2013 Green Bay Packers–Dallas Cowboys game

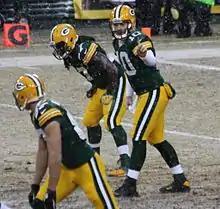
Matt Flynn in uniform on a snowy football field

Post-game analysis focused on the Packers’ comeback and the significant differences for each team between the first and second half. The Packers' offense was only able to score three points in the first half, even though the Cowboys came into the game with the worst ranked defense in the NFL. The Packers' defense was able to stop the Cowboys offense on four drives, forcing field goals instead of touchdowns. Even so, the Cowboys offense was able to move the ball through the air and on the ground and took a commanding 26–3 lead into halftime. Coming into the second half, the Packers decided to run the ball, with Lacy breaking free for a 60-yard rush that multiple players noted sparked the Packers’ offense. The Packers scored their first touchdown three plays later, starting a streak of five straight touchdown drives. Other key plays were highlighted, including interceptions in the fourth quarter by Shields and Williams that helped the Packers gain the lead for the first time and seal their victory.